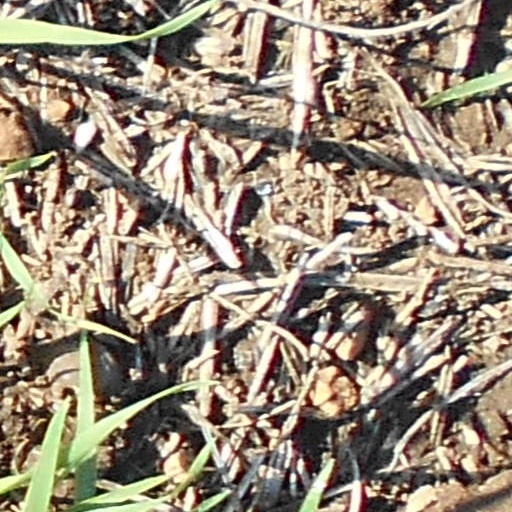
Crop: wheat